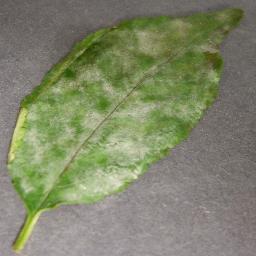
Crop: cherry
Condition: (including_sour)_powdery_mildew